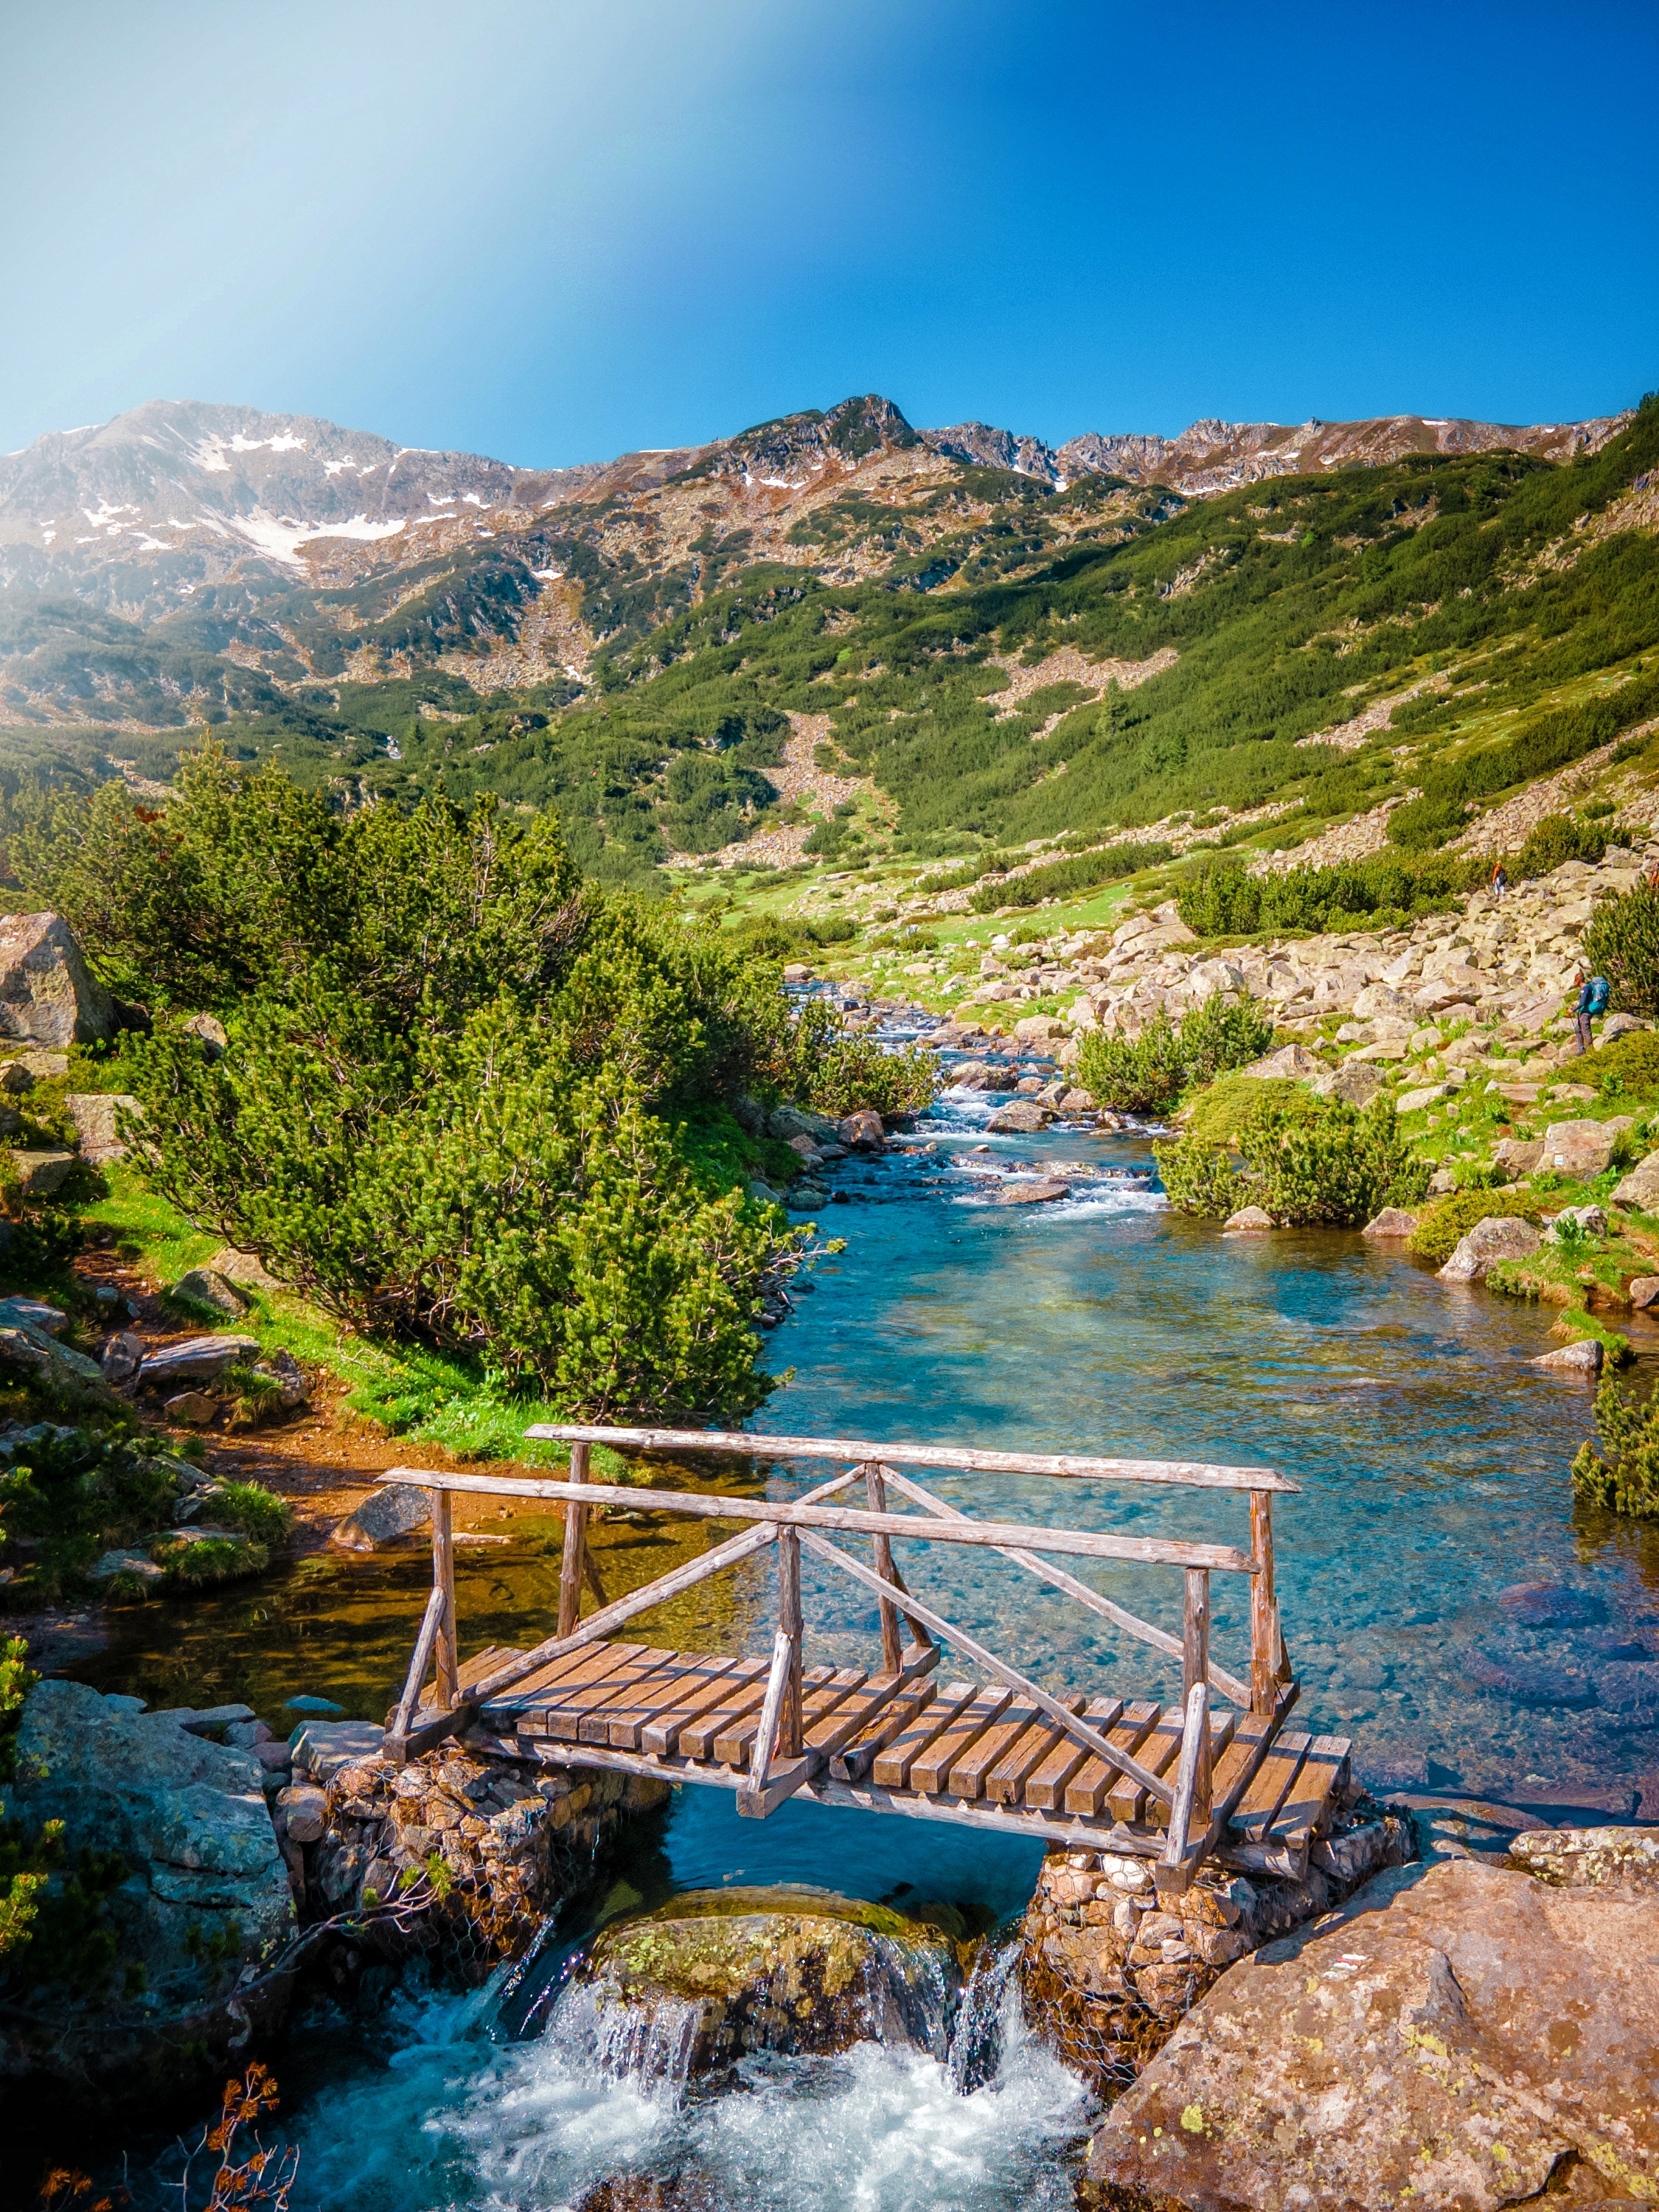
nature, water, natural landscape, mountain, mountainous landforms, water resources, wilderness, sky, lake, mountain range, river, tarn, alps, tree, watercourse, landscape, national park, valley, hill, tourism, rock, fell, highland, stream, lake district, reservoir, bridge, bank, vacation, cloud, mount scenery, fjord, Drainage basin, autumn